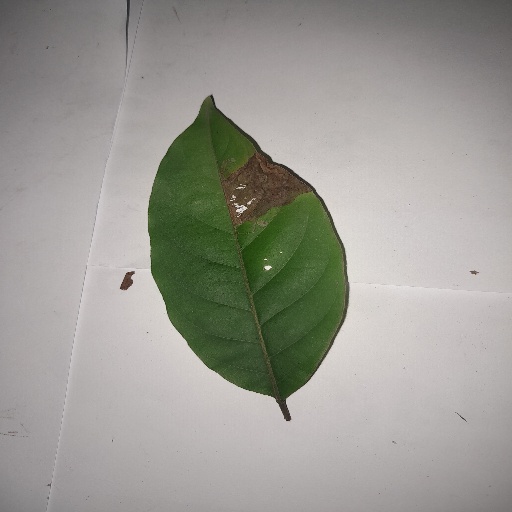
Species: HariTaki
Leaf condition: Bacterial Spot